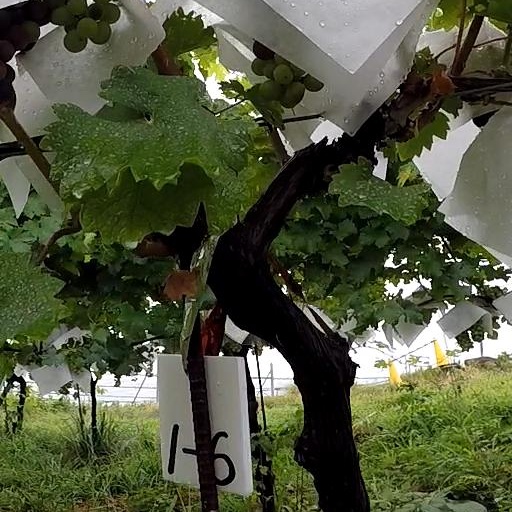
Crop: grape